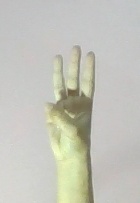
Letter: thaa